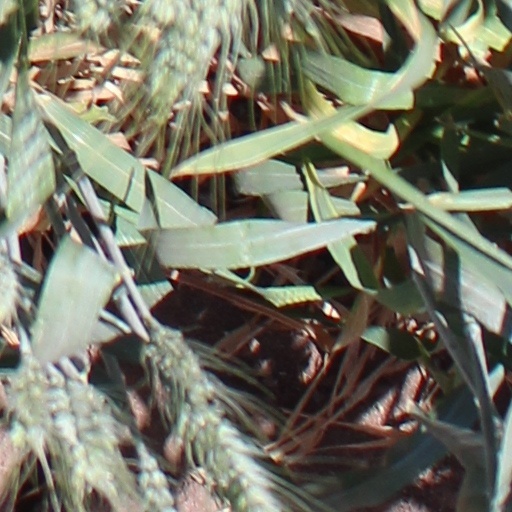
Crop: wheat